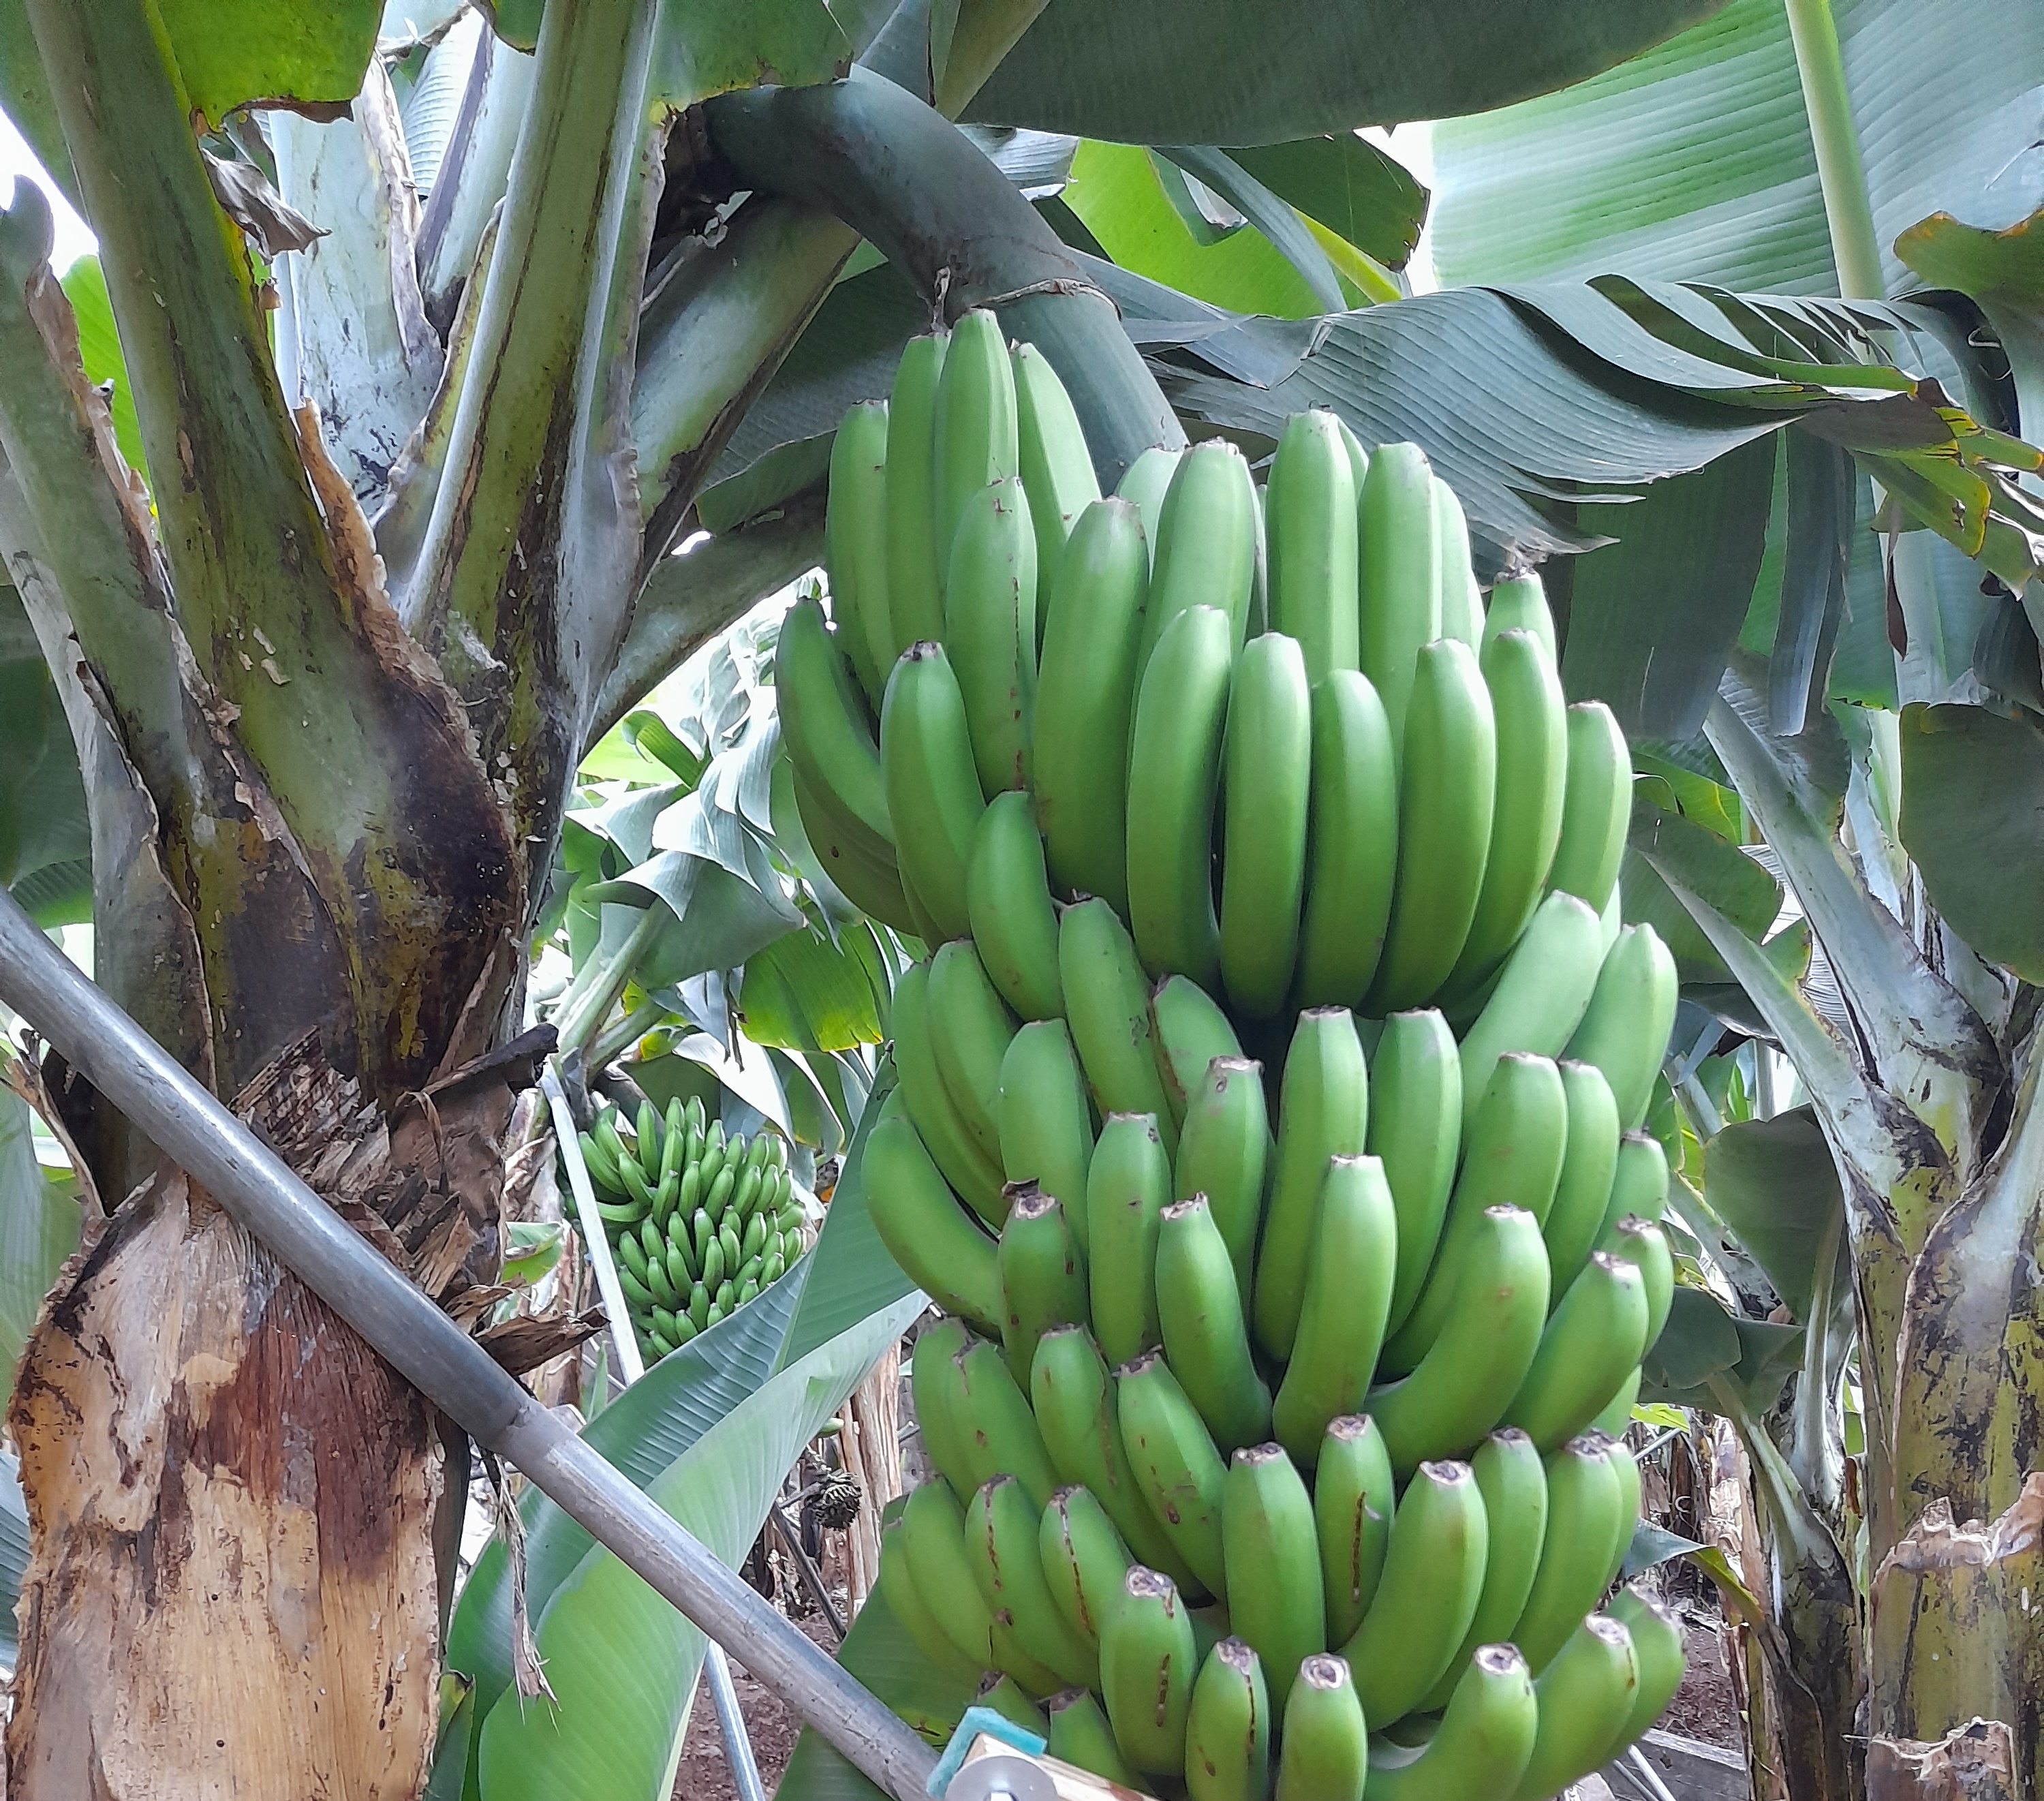
Label: Keep